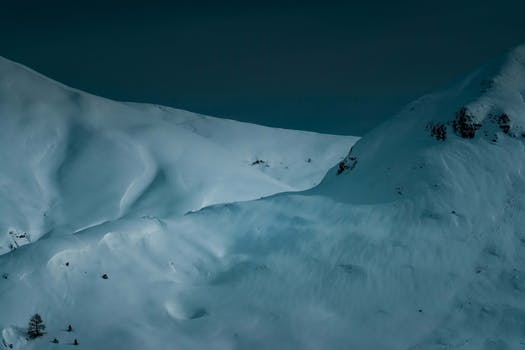
Label: No Watermark